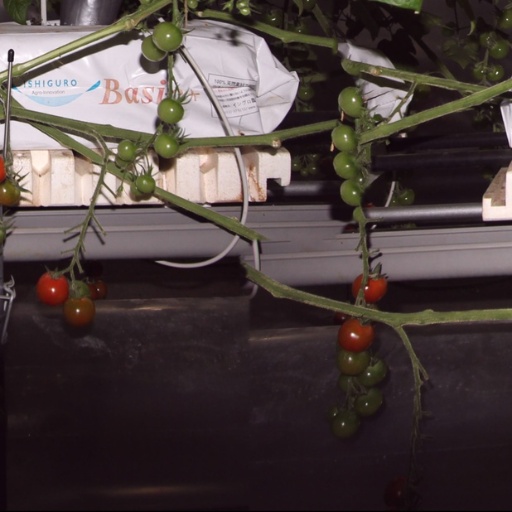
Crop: tomato